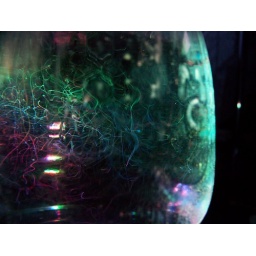
Air bubbles in the plastic water bottle lit by a multicolor led lamp.